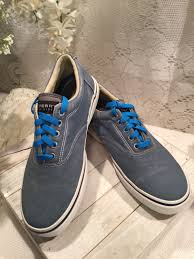
Label: Boat